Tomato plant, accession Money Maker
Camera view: horizontal (90 deg, fisheye); turntable rotation: 150 degrees
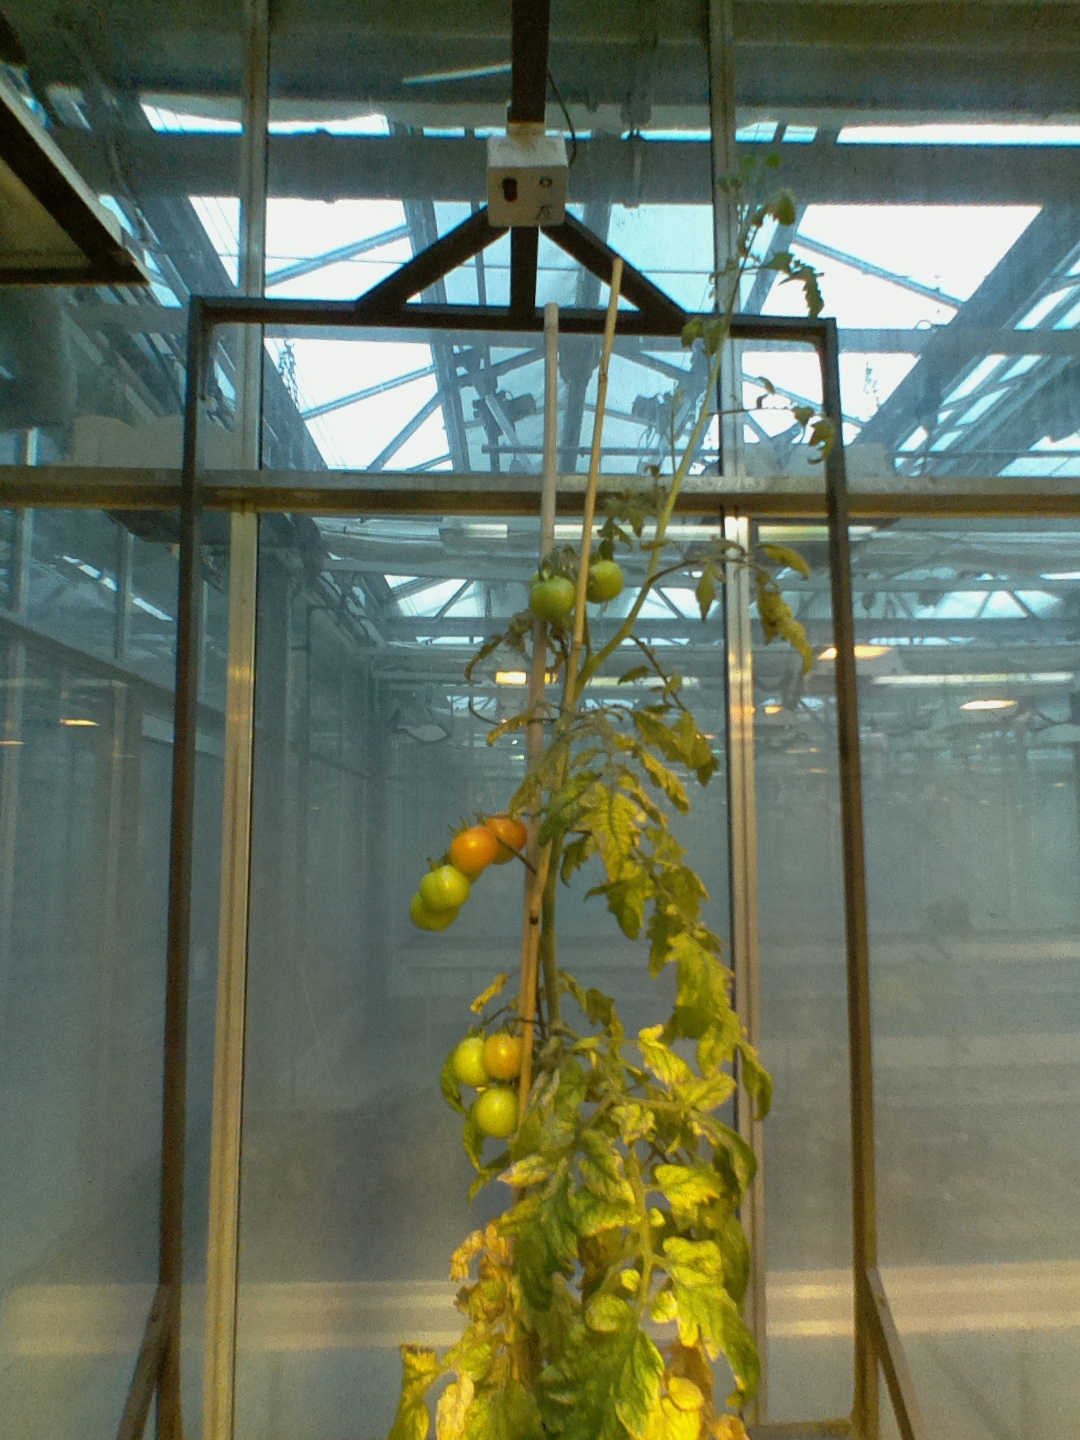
BBCH growth stage 80: fruits start showing typical ripe color (orange -> red)